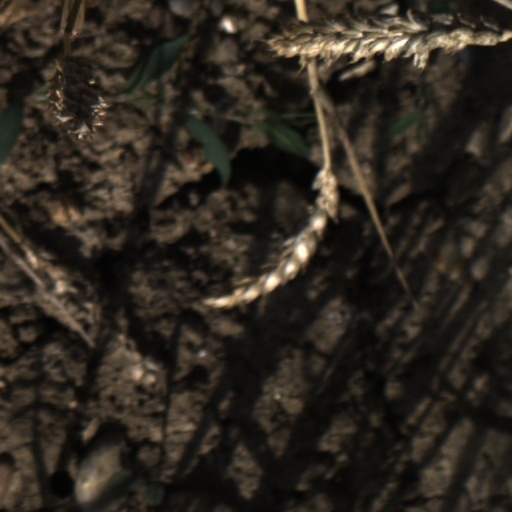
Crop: wheat